Valenzuela, Metro Manila

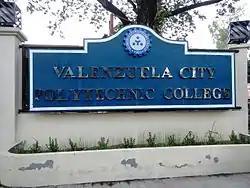
Valenzuela City Polytechnic College entry marker in Parada.

The Valenzuela City People's Park or simply "People's Park", is an urban park located in a 1.3-hectare lot beside the city hall in Barangay Karuhatan. There is an electronically controlled dancing fountain at the park entrance. There are also open areas, a children's playground, and some spaces for animals. The 400-seater amphitheater has also hosted a wide range of activities.